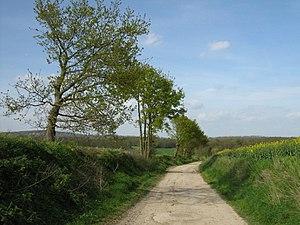
Génicourt est une commune française située dans le département du Val-d'Oise en région Île-de-France, sur une vaste plaine agricole. Ses habitants sont appelés les Génicourtois.